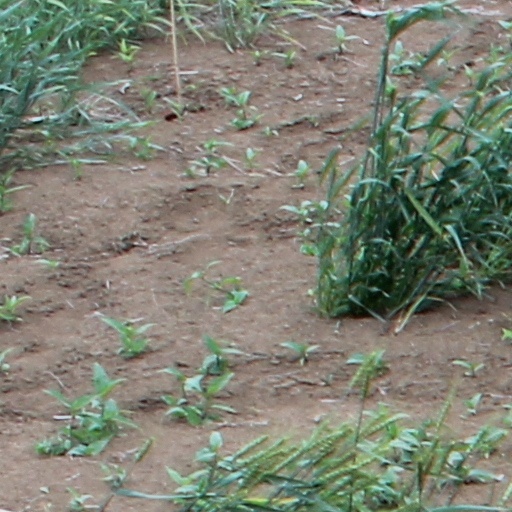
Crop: wheat